Charles Wyndham (actor)

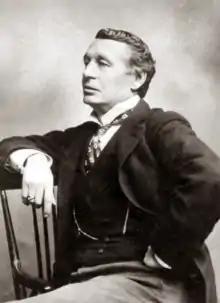
White middle-aged man, clean-shaven, in morning coat, seated in left semi-profile

Sir Charles Wyndham (23 March 1837 – 12 January 1919), "né" Charles Culverwell, was an English actor and theatre proprietor. Wyndham's Theatre in London is named after him, and he also built the New Theatre (now the Noël Coward Theatre) nearby.